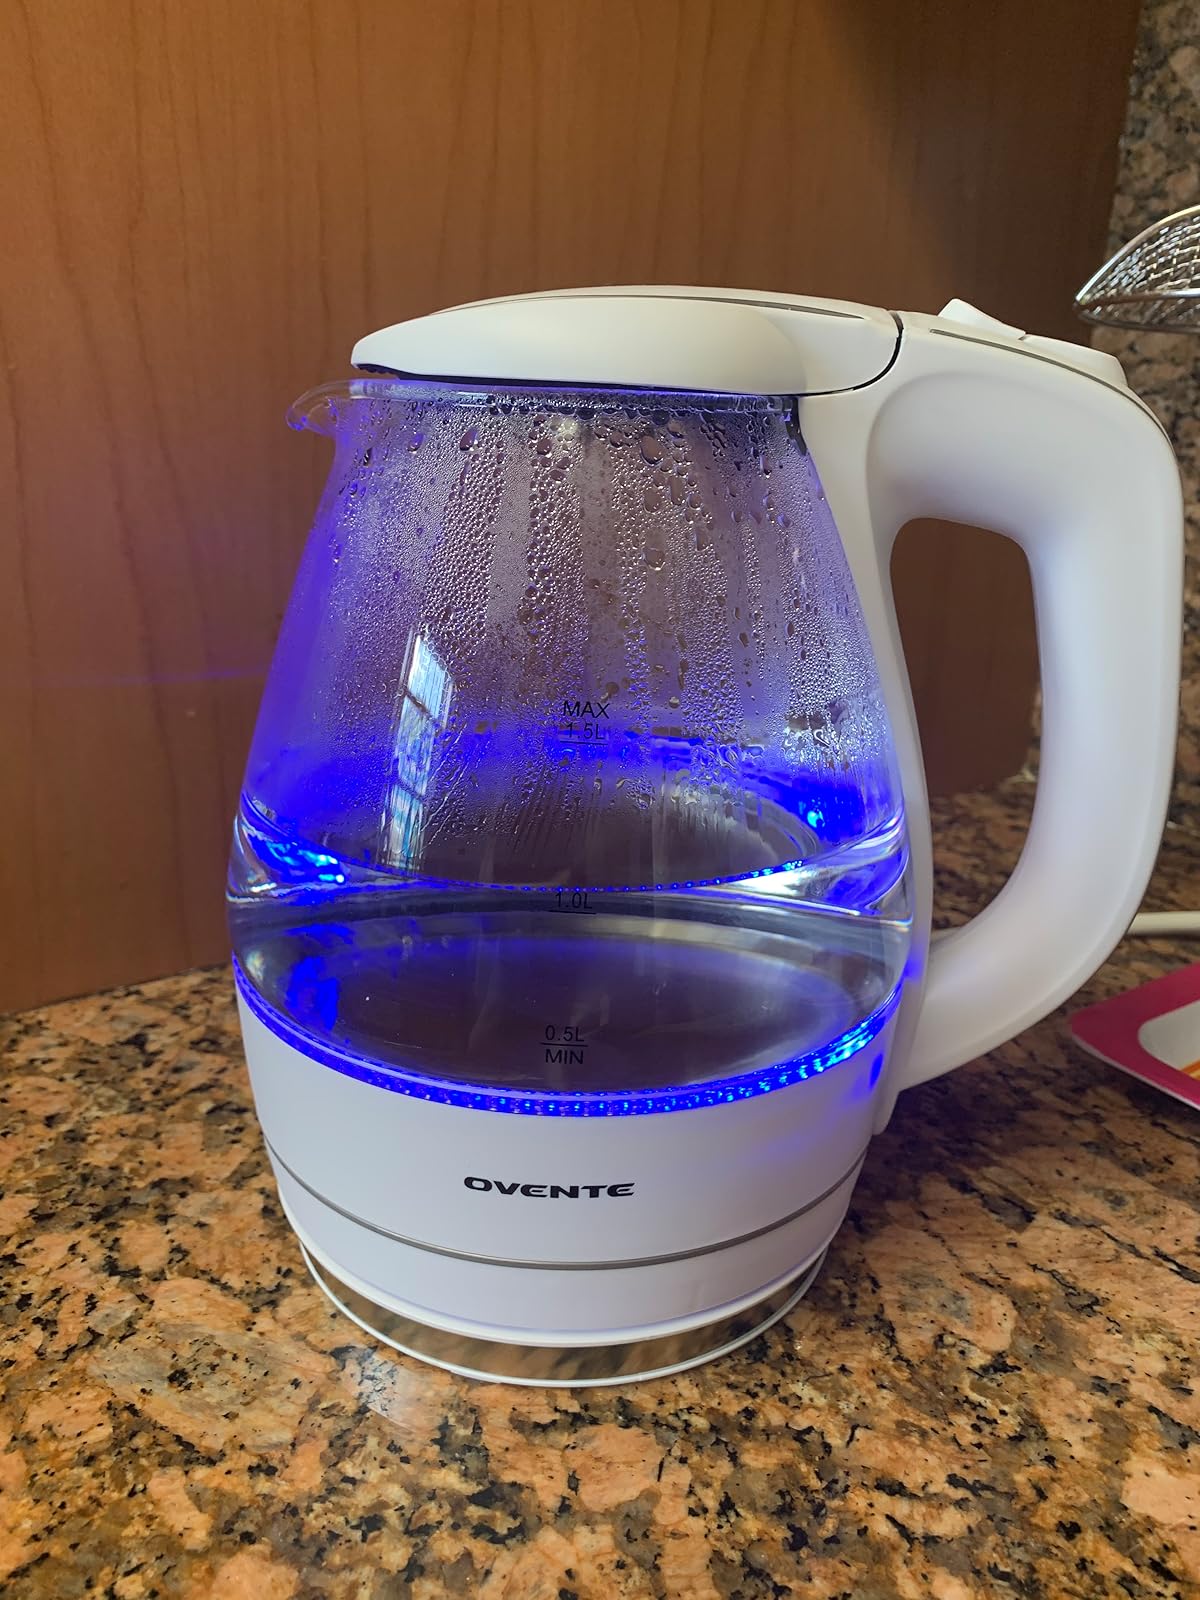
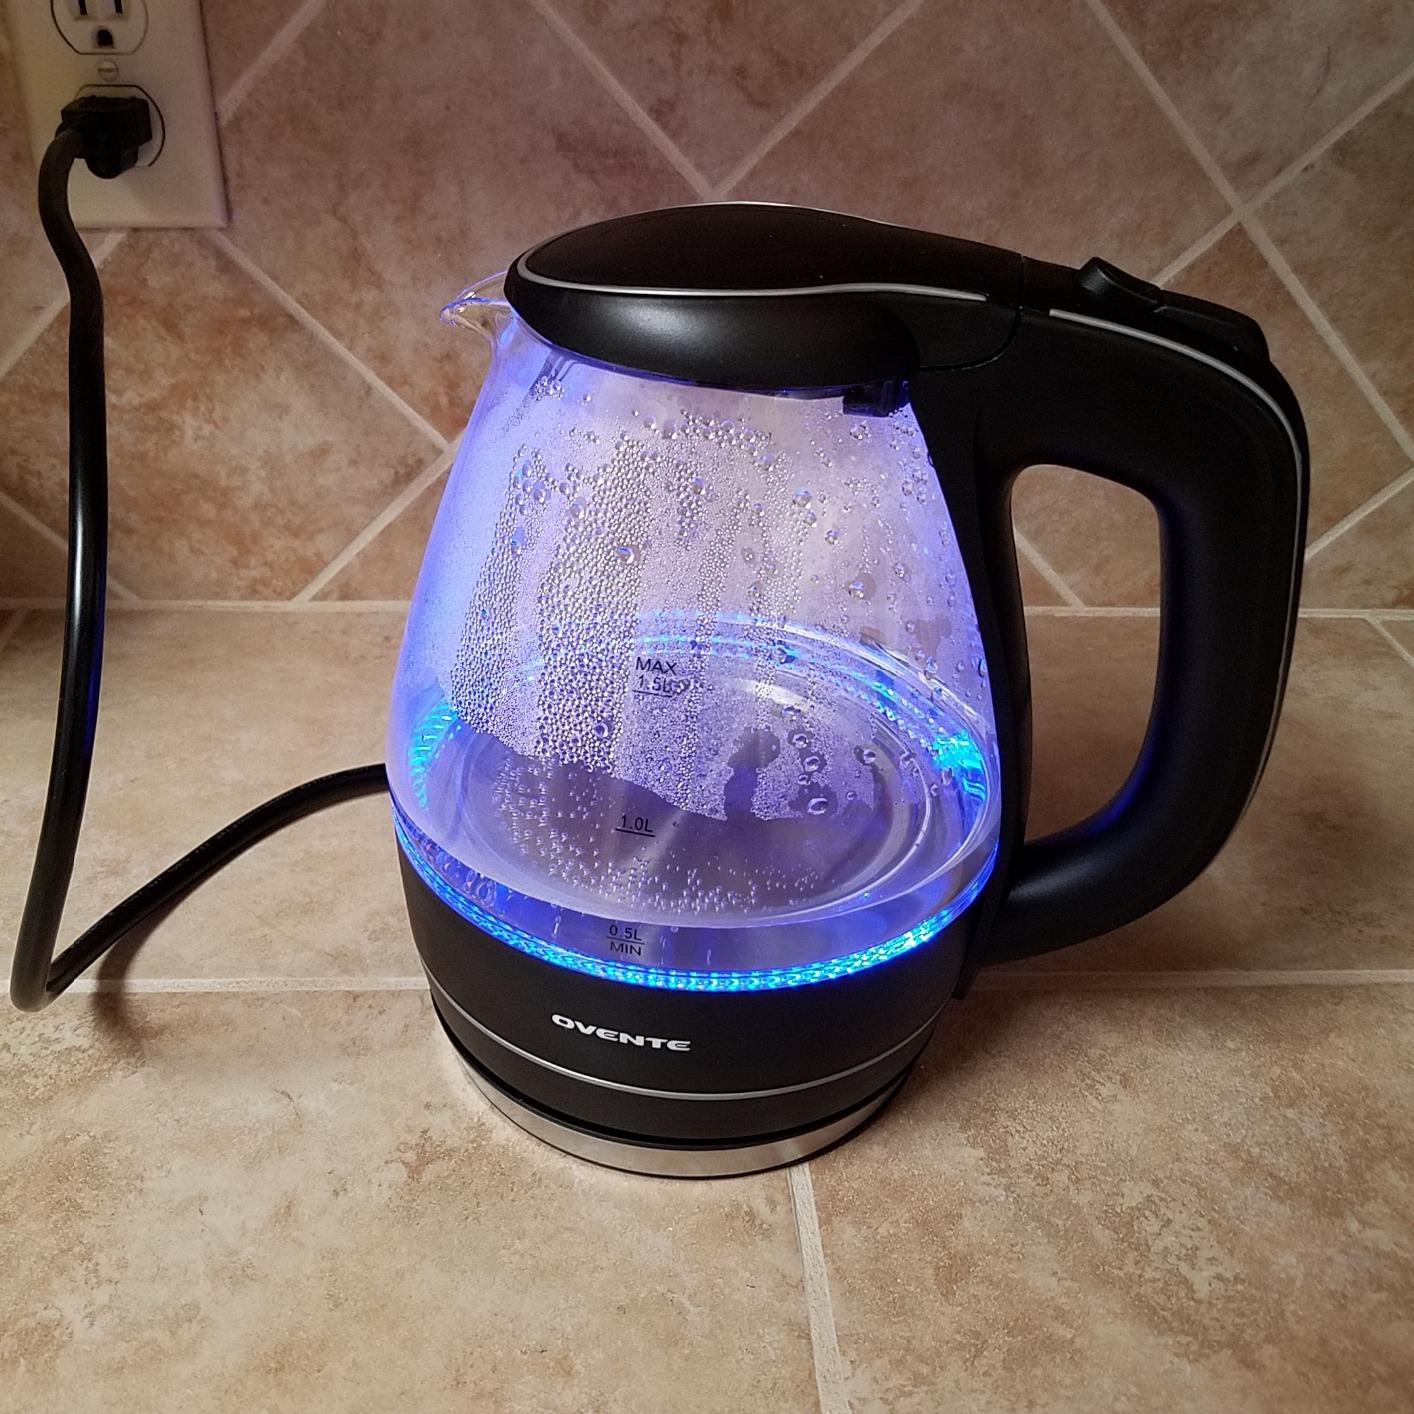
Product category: items_kettle
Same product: no